KFXK-TV

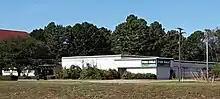
Site of previous studios/offices for KLMG-TV and KFXK in Longview

In February 1982, the Federal Communications Commission (FCC) granted a company owned by Clara McLaughlin a construction permit to build a new TV station on channel 51 in Longview. McLaughlin reached an affiliation agreement with CBS in late December, and the station agreed to renovate the former Rollins Elementary School—once Longview's all-Black school—using tax-free bonds supplied by the city. Further, McLaughlin revealed plans to build three more stations as the "East Texas Television Network", including channel 19 in Nacogdoches, channel 42 in Paris, and channel 20 in Denison. By 1983, officials hoped that the new station would be in service by February 1984; work was just beginning on converting the disused elementary school into a TV station facility, having been delayed by construction and financing hangups. That date was missed, in part because of changing technological requirements; CBS was switching to satellite distribution of network programming, and the addition of the necessary dishes further delayed channel 51's launch.